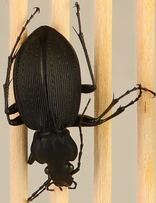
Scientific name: Carabus goryi
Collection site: Great Smoky Mountains National Park NEON (GRSM), plot GRSM_012